Morris Meredith Williams

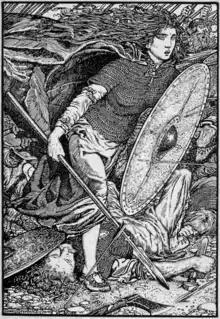
Lathgertha by Morris Meredith Williams

Williams was born in Cowbridge, Wales, the eldest child of Reverend M. P. Williams, at that time headmaster of Cowbridge Grammar School. The family moved in 1889 to Rotherfield Peppard near Henley-on-Thames when Reverend Williams became Rector there. Morris studied at the Slade School of Fine Art in London.